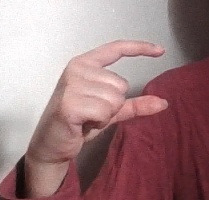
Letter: dal